Guy Menzies

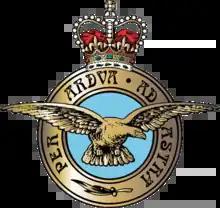

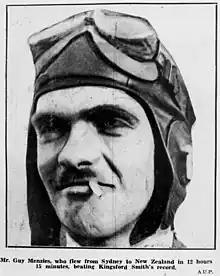
Menzies,

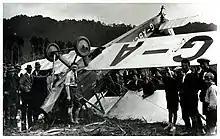
On 7 January 1931 Australian aviator Guy Menzies crash landed in the La Fontaine Swamp, near Hari Hari on the West Coast of New Zealand

Guy Lambton Menzies (20 August 19091 November 1940) was an Australian aviator who flew the first solo trans-Tasman flight, from Sydney, Australia to the West Coast of New Zealand, on 7 January 1931.